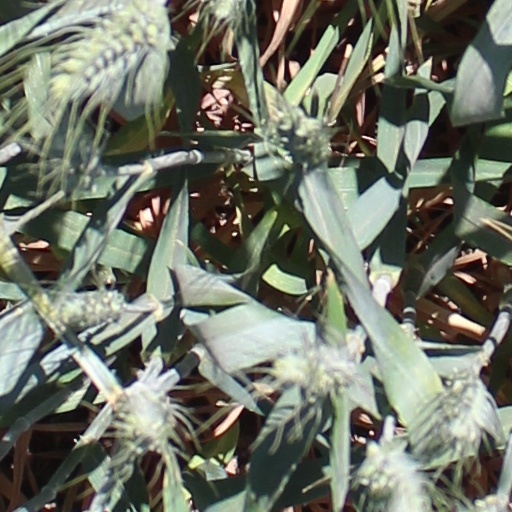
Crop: wheat